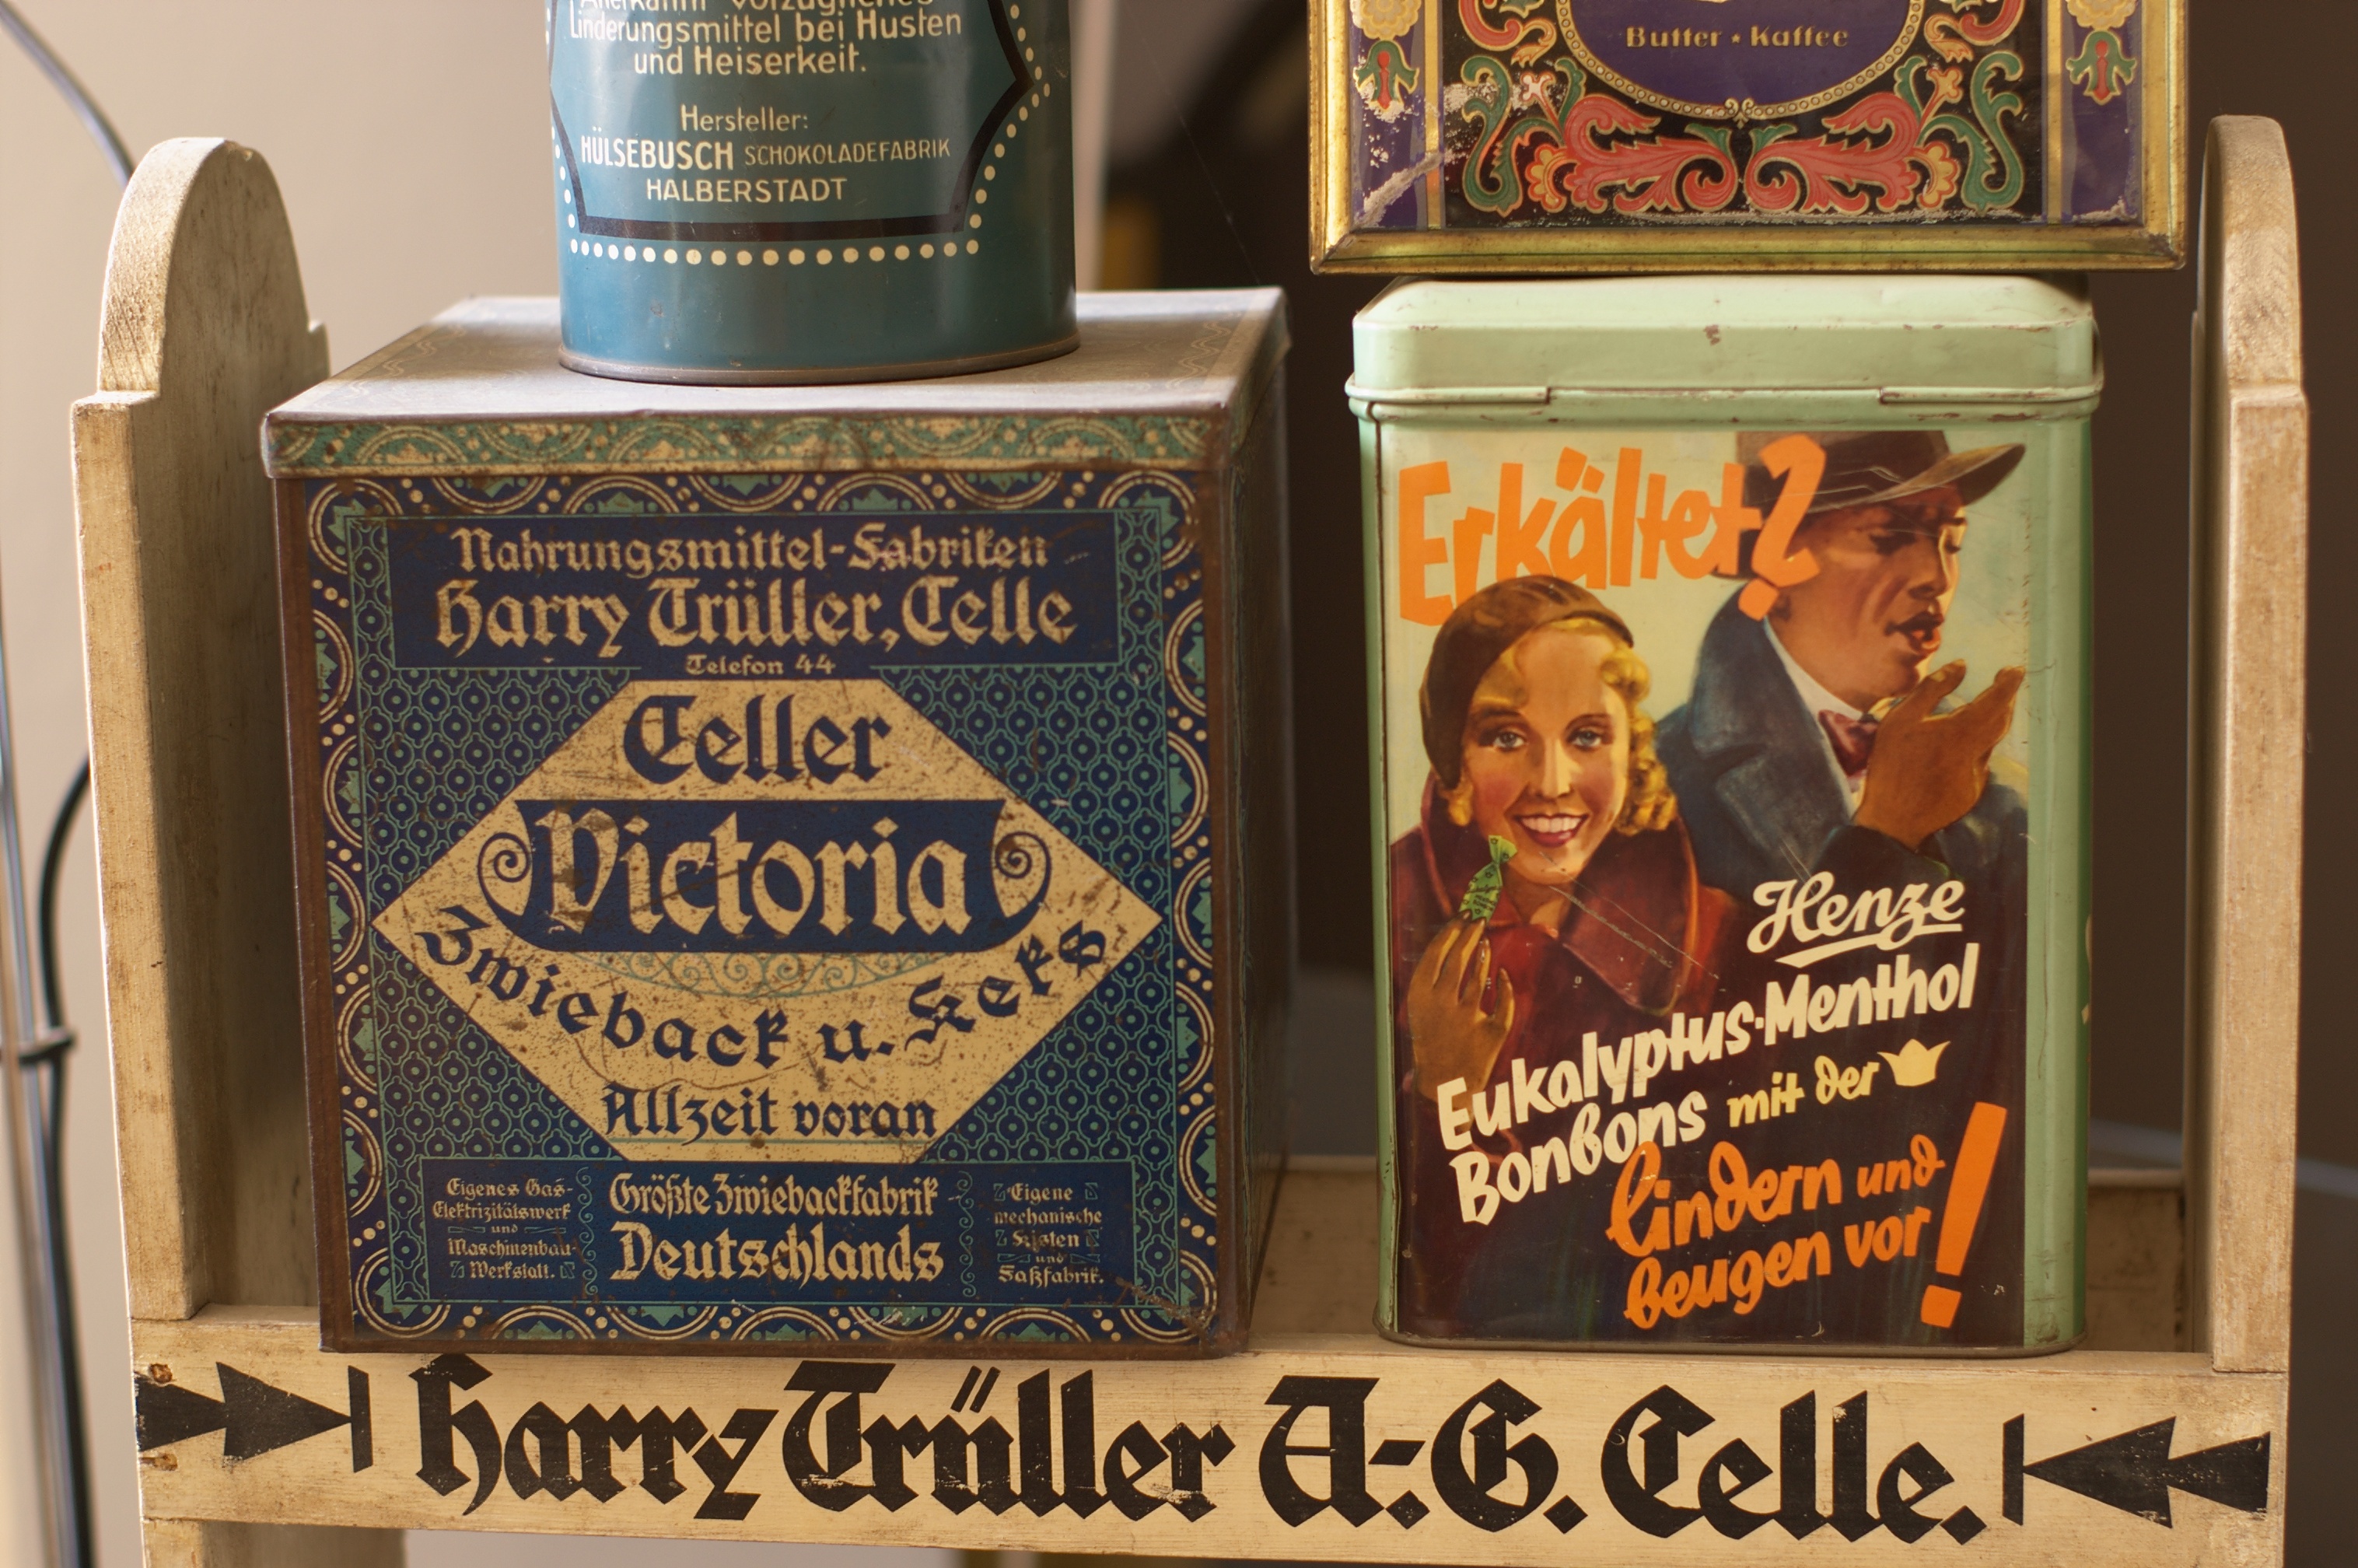
advertising, drink, 50mm, rawtherapee, germany, deutschland, berlin, poster, pentax, whisky, liqueur, lenstagged, steffenzahn, k100d, justpentax, dahlem, fa50, fa50mm, smcpentaxfa11450mm, pentaxfa50mm, smcpfa50mmf14, domne, domnedahlem, historicboxes, alcoholic beverage, distilled beverage